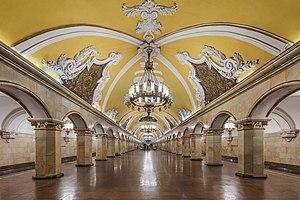
Komsomolskaïa est une station de la ligne circulaire Koltsevaïa du métro de Moscou, située sous la place Komsomolskaïa sur le territoire de l'arrondissement Mechtchanski dans le district administratif central de Moscou.
La gare d'Ekaterinbourg-Passajirski est la principale gare ferroviaire d'Ekaterinbourg, quatrième plus grande ville de Russie. Elle est l'une des principales gares desservies par le Transsibérien.